Marsh

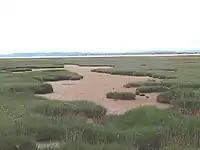
A salt marsh in Scotland

Marshes differ depending mainly on their location and salinity. These factors greatly influence the range and scope of animal and plant life that can survive and reproduce in these environments. The three main types of marsh are salt marshes, freshwater tidal marshes, and freshwater marshes. These three can be found worldwide, and each contains a different set of organisms.